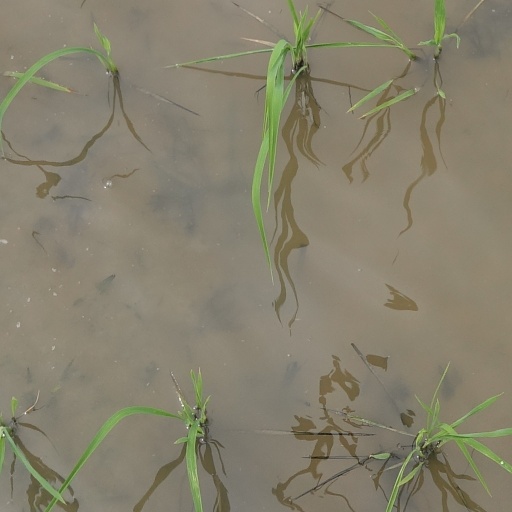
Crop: rice